Josef Kaczor

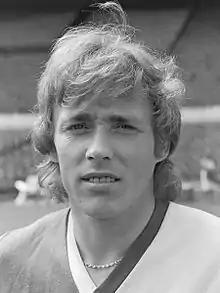
Jupp Kaczor (1982)

Josef Kaczor (born 23 March 1953) is a retired German football striker.